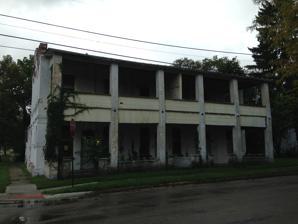
Building: Zinc Collar Pad Company Building
Country: United States of America
Year built: 1875
United States historic place Zinc Collar Pad Company Building U.S. National Register of Historic Places 2014 Show map of Michigan Show map of the United States Location 304 S. Oak St., Buchanan, Michigan Coordinates 41°49′29″N 86°21′42″W / 41.82472°N 86.36167°W / 41.82472; -86.36167 Area 0.3 acres (0.12 ha) Built 1875 ( 1875 ) Architectural style Italianate NRHP reference No. 09000472 Added to NRHP July 1, 2009 The Zinc Collar Pad Company Building is an industrial building located at 304 S. Oak Street in Buchanan, Michigan . It was listed on the National Register of Historic Places in 2009. History Zinc Collar Pad Co Building, c. 1890 In 1870, Dexter Curtis invented a unique Zinc lined collar pad for horse harnesses, which prevented chafing of the horse's neck and shoulders. That year, Curtis formed a partnership with George H. Richards and Henry Gilman to manufacture and market the pads under the name of ""Curtis, Gilman and Richards." The first pad was introduced in April 1870, and was an immediate success. The location of the company's original manufacturing facility is not recorded, but by 1871 what was now the "Zinc Collar Pad Company" was located in a space in a foundry on Red Bud Trail. The business continued to grow, and it was reported that in 1871-73, the company consumed over 400,000 of zinc. However, in September 1874 the building they were located in burned down. The next month, the company responded by drawing up plans for this building, and in 1875 they constructed it in the heart of what was then Buchanan's booming industrial center. The company operated out of this building for many years; however, in about 1884 Dexter Curtis set up the Dexter Curtis Company in Madison, Wisconsin to manufacture more pads. George Richards and his son Joseph also founded firms making other products (carpet stretchers and bicycle seats) and operated them out of this building. George Richards died in 1888, passing his share of the company to his son. In 1898, Curtis and Richards split, and Joseph Richards became sole owner of the firm in Buchanan. Joseph Richards died in 1906, and the firm passed to his sons, and by 1913 the firm outgrew the building, moving to a larger one on Buchanan's Main Street. Production peaked in 1917-18 due to the demand for horse collars in World War I . However, after the war, business declined sharply, and the firm was defunct by 1927. When the Zinc Collar Pad Company moved in 1913, the 1875 building was sold to a local partnership, Pears and Fuller. They converted the building into four apartments, adding large verandas to the south facade. It served as apartments for over 80 years, but in approximately 1998 became vacant. Description The Zinc Collar Pad Company Building is a two-story red brick building which has been substantially covered with stucco. It measures approximately 26 feet by 55 feet, with a single story extension to the south, measuring 16 feet by 18 feet. Large porches extend from the north and south sides. When constructed, the east facade was the primary facade, but the entrance was filled in when the building was converted in to apartments in 1914 and the north side became the primary facade. This side has a large veranda sheltering the entrances to apartments. 2014 Gallery References